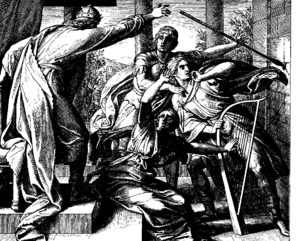
Gravure en bois pour «Die Bibel in Bildern», 1860."